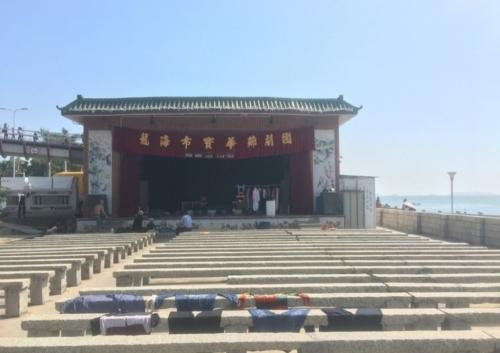
地标名称：天上圣妈宫
所在城市：厦门市·思明区